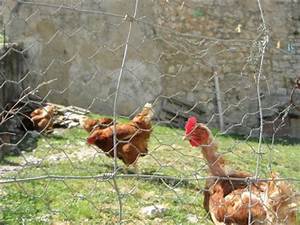
Label: gallina